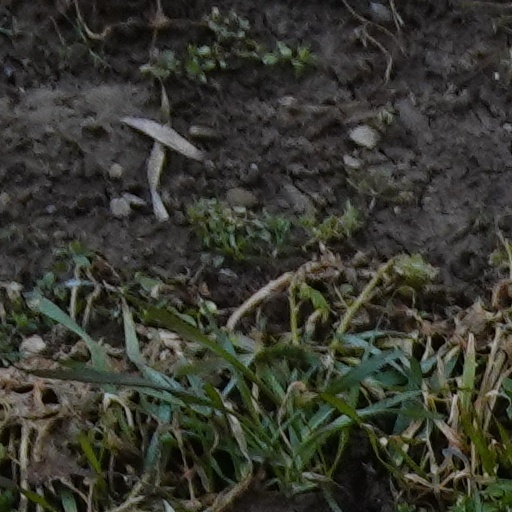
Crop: wheat